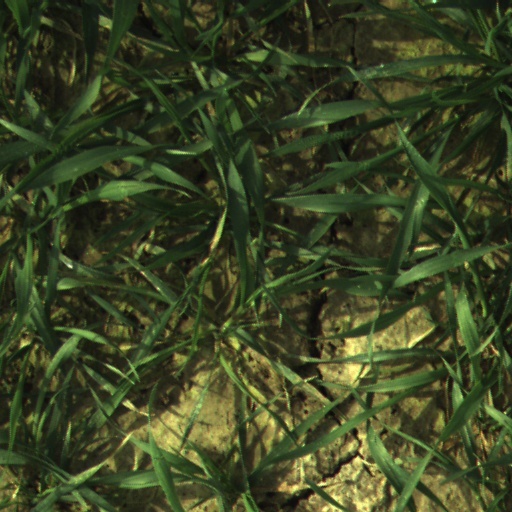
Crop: wheat